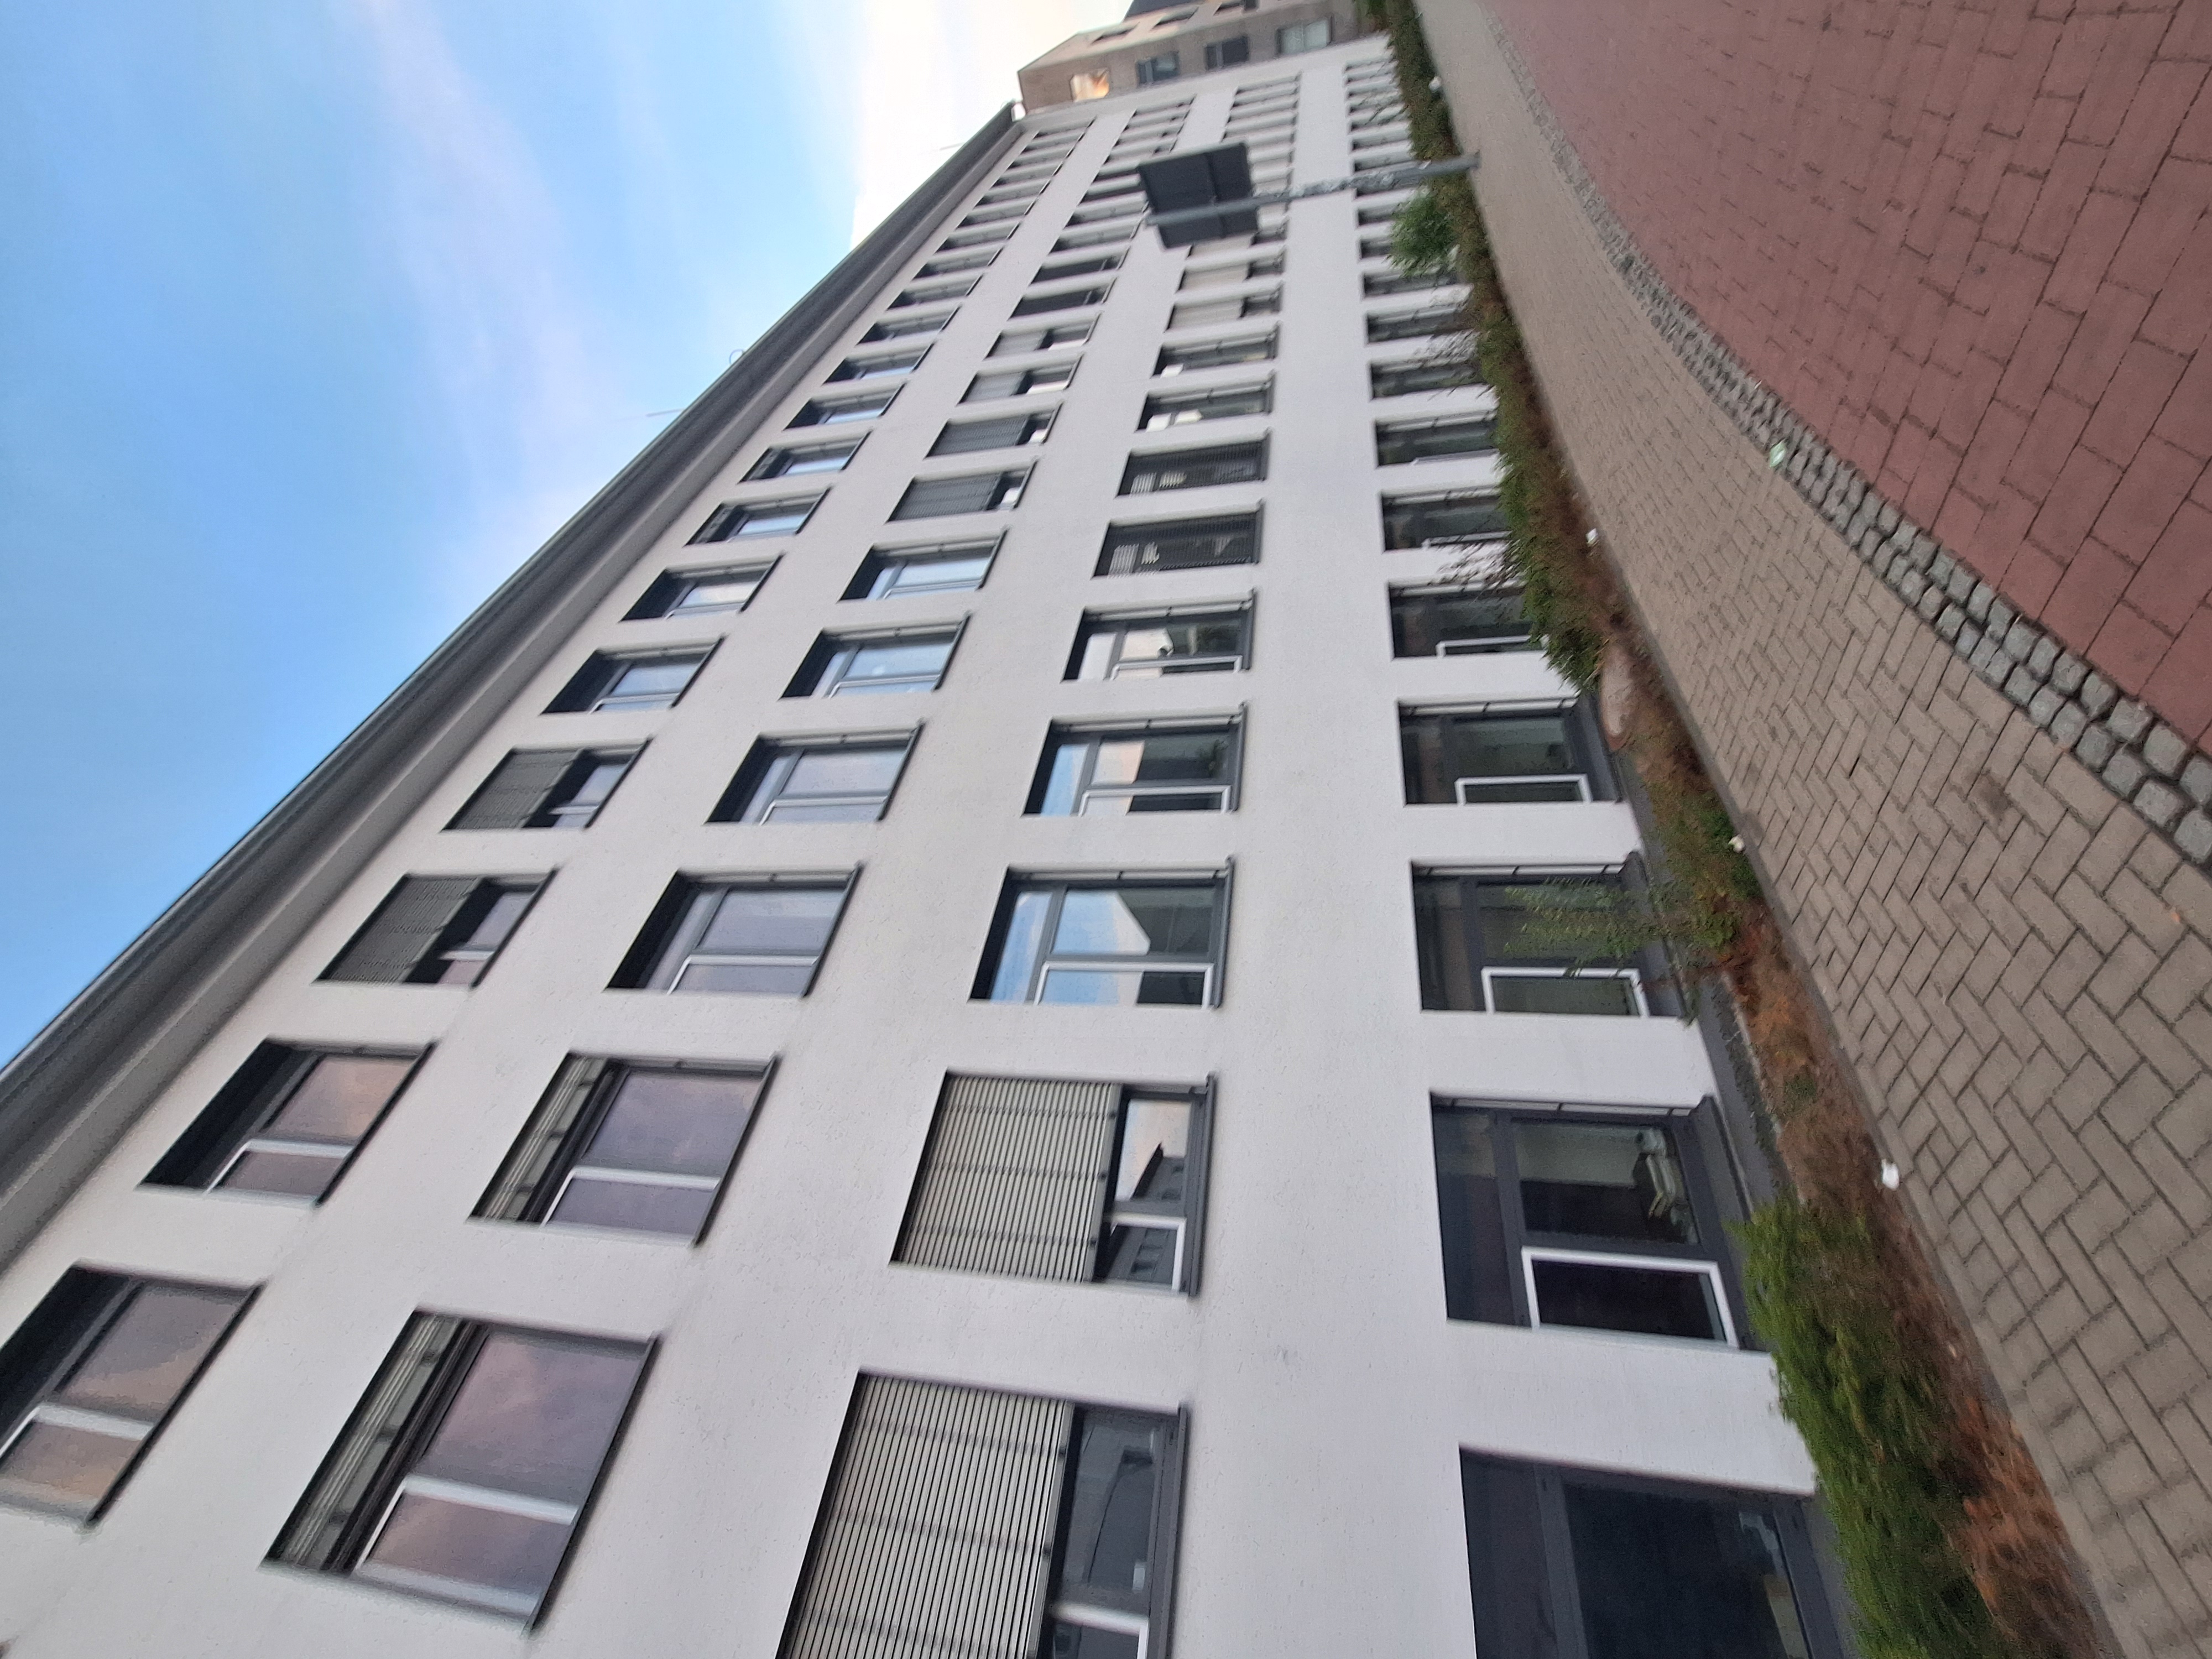
Building: Biegenstraße 12